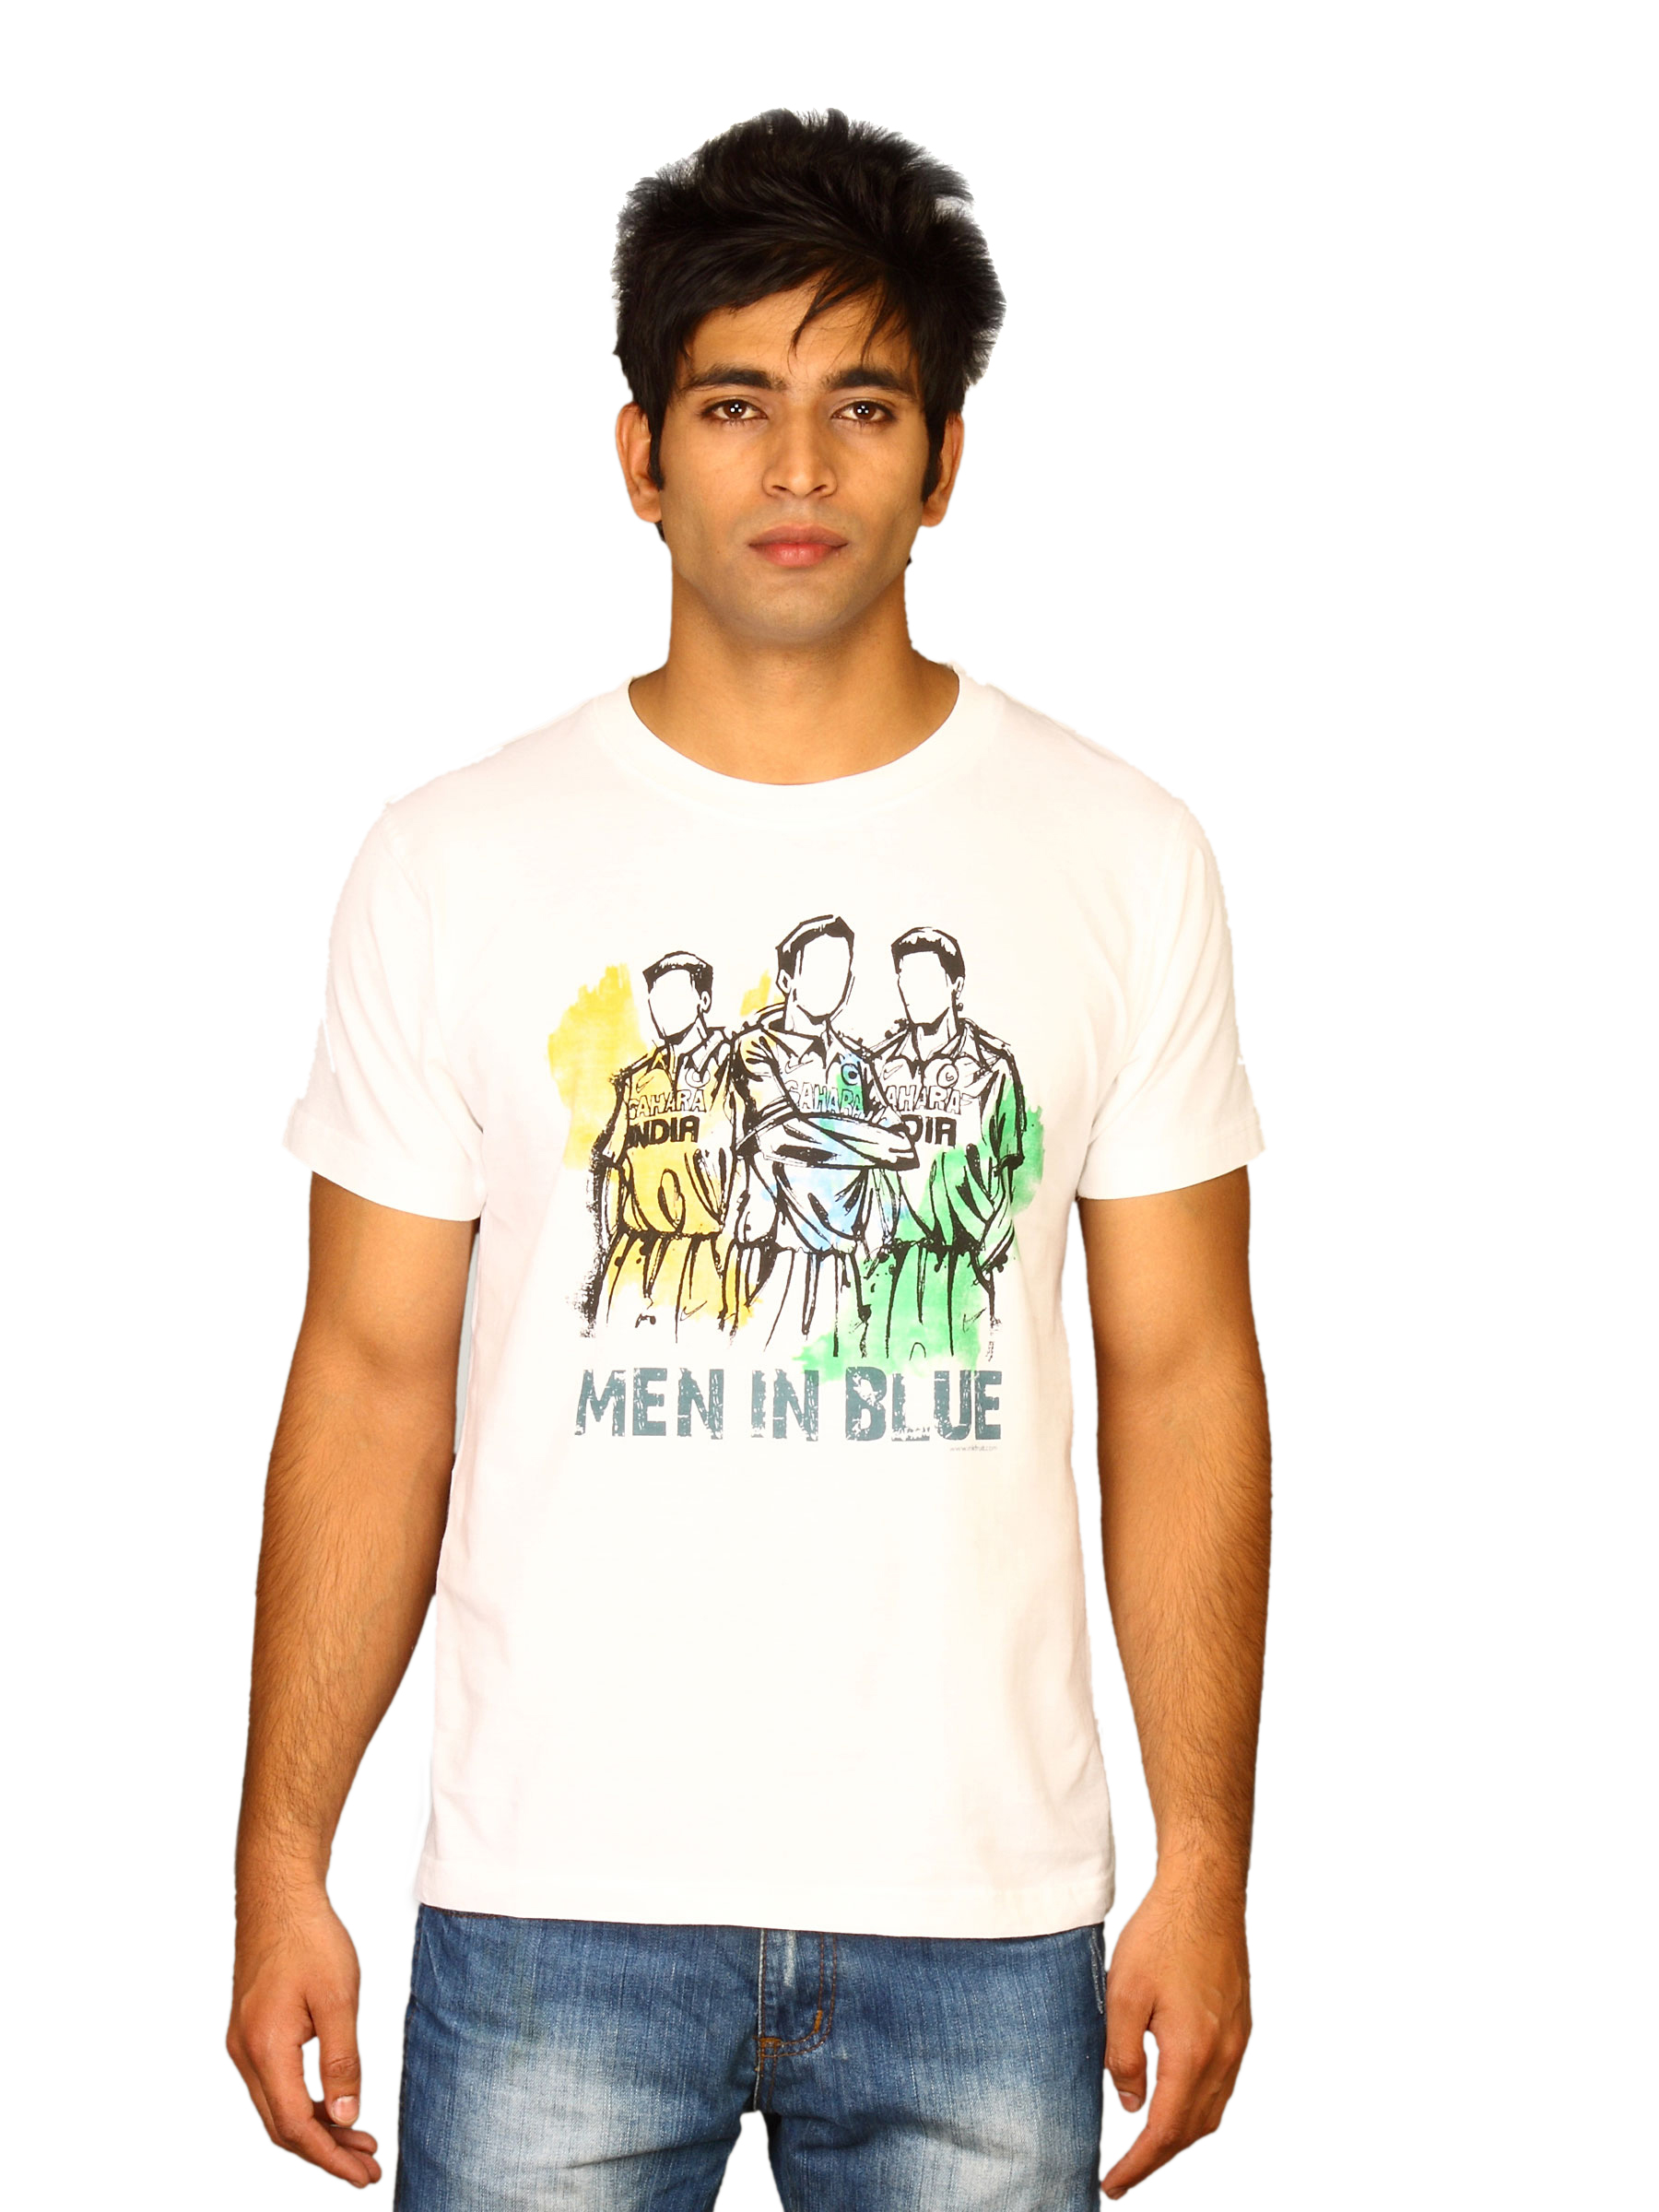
Inkfruit Men's Men in Blue White T-shirt
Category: Apparel / Topwear / Tshirts
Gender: Men
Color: Blue
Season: Summer 2011
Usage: Casual